Samara Bend

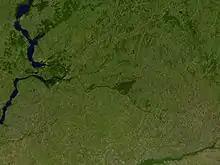
Samara Bend and Samara River from space.

The Samara Bend ("Samarskaya Luka") is a large hairpin bend of the middle Volga River to the east where it meets the Samara River. It is situated in the Samara region of Russia.